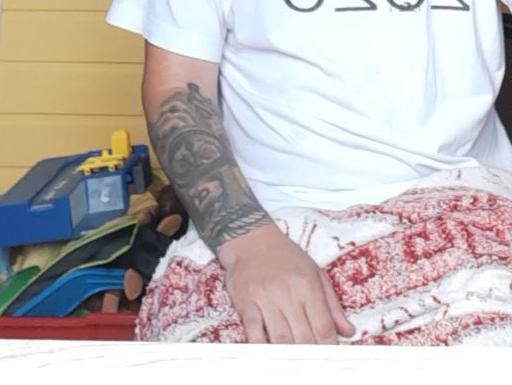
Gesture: no_gesture